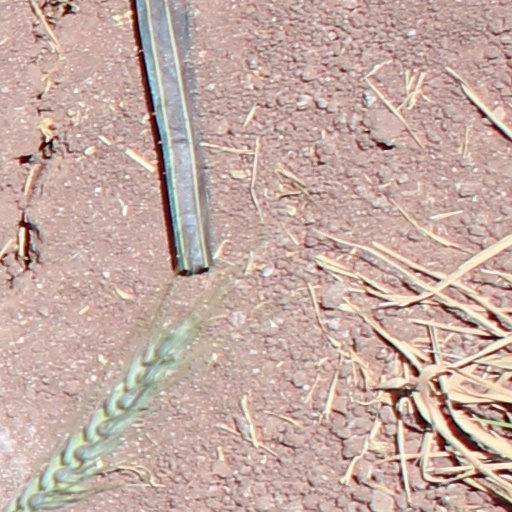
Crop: wheat